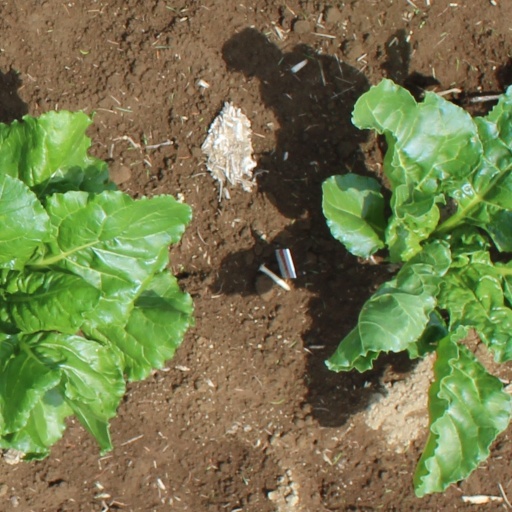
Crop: sugar beet